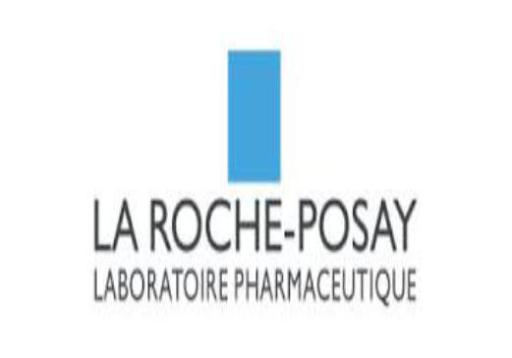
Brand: la roche-posay
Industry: Necessities